Anatoliy Kos-Anatolsky

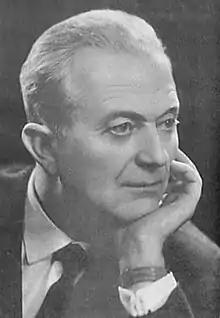
Anatoliy Kos-Anatolsky

Anatoliy Yosypovych Kos-Anatolsky (1 December 1909 – 30 November 1983) was a Ukrainian composer. People's Artist of the Ukrainian SSR (1969) and winner of Shevchenko National Prize (1980). Deputy of Supreme Soviet of the Soviet Union in 1970–1978 years.